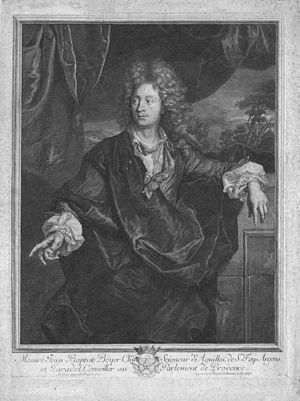
Le Catalogue des œuvres d'Hyacinthe Rigaud est la liste des tableaux actuellement connus du portraitiste Hyacinthe Rigaud ; lequel a acquis sa principale notoriété grâce à son célèbre portrait de Louis XIV en grand costume royal, peint en 1701.
Hyacinthe Rigaud, né Jacinto Francisco Honorat Matias Rigau-Ros i Serra à Perpignan le 18 juillet 1659 et mort à Paris le 29 décembre 1743, est un peintre français, spécialisé dans le portrait.